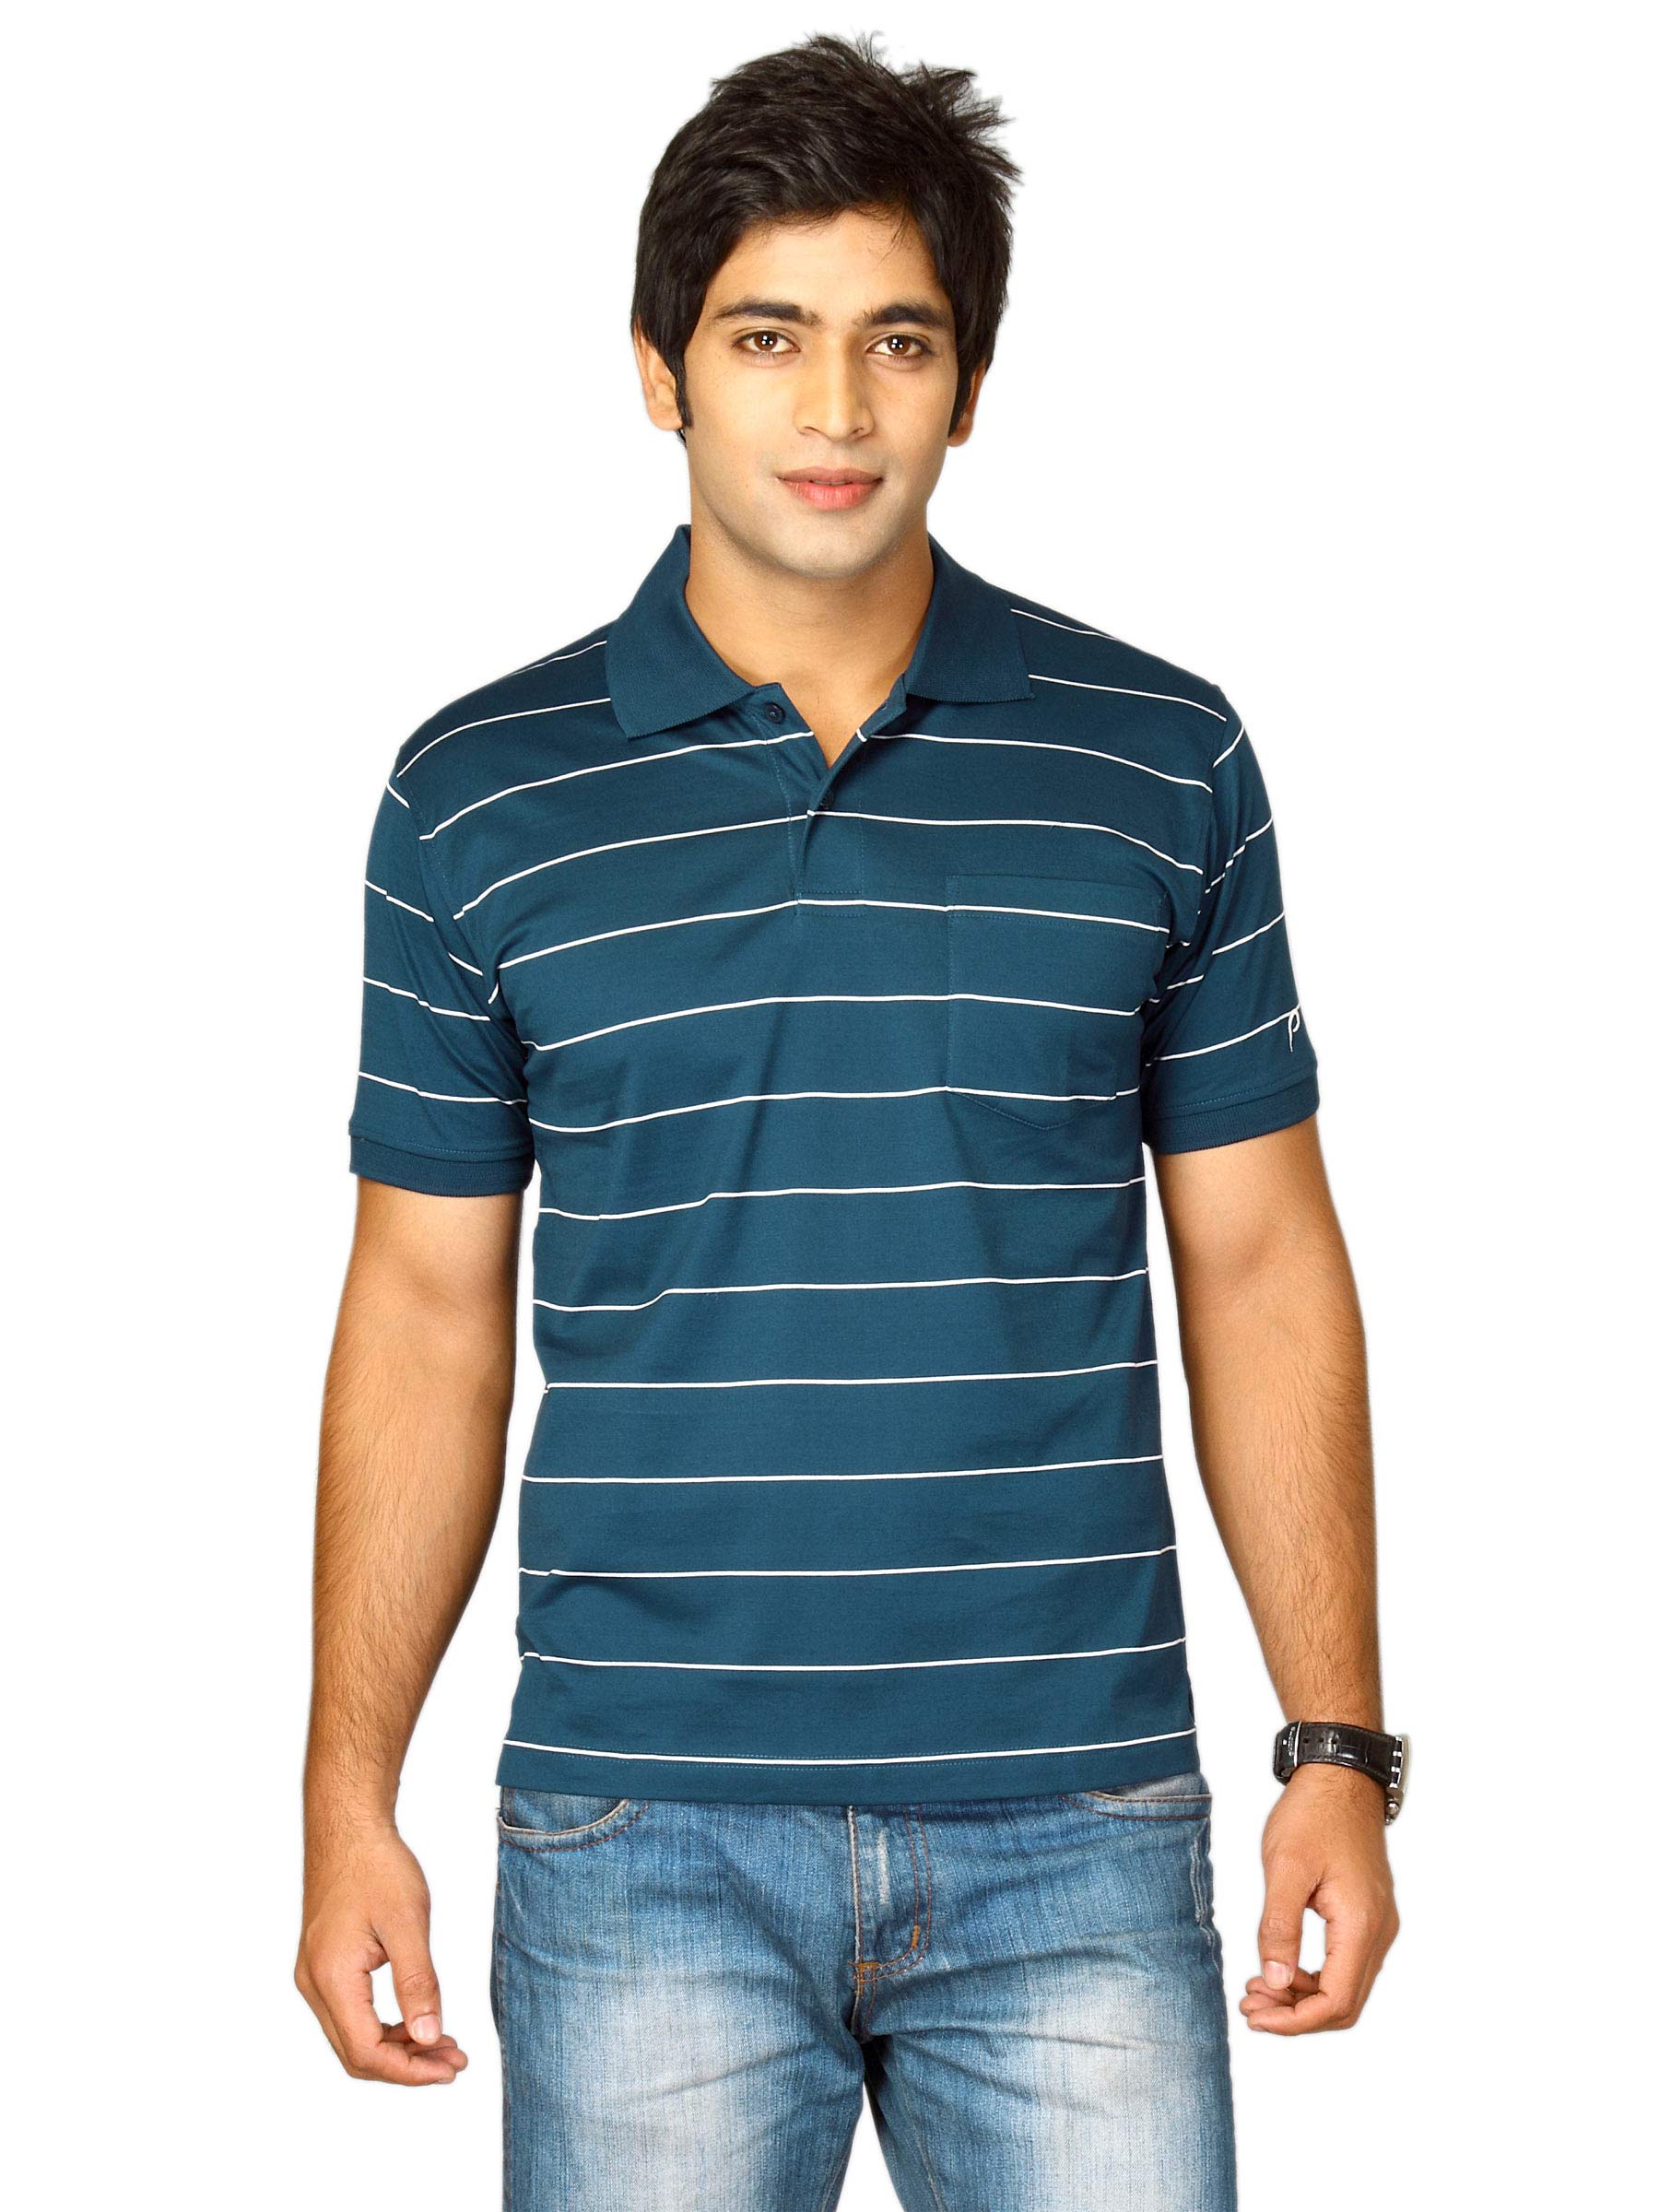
Proline Men Teal Blue Striped Polo T-shirt
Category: Apparel / Topwear / Tshirts
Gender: Men
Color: Teal
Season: Fall 2011
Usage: Casual